History of Vienna

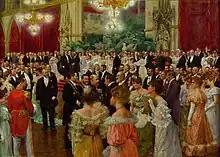
Ball at Vienna city hall with mayor Karl Lueger (1904)

The first half of the century was characterised by intensive industrialization, with Vienna being the center of the railway network after 1837.